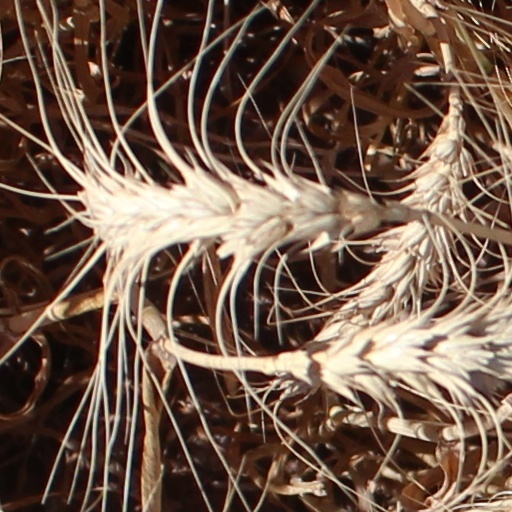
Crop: wheat